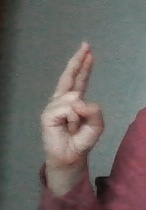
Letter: zay